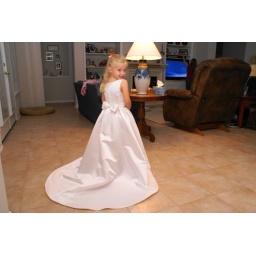
This dress is the dress that Kathryn wore as the flower girl in Shannon and J.P.'s wedding